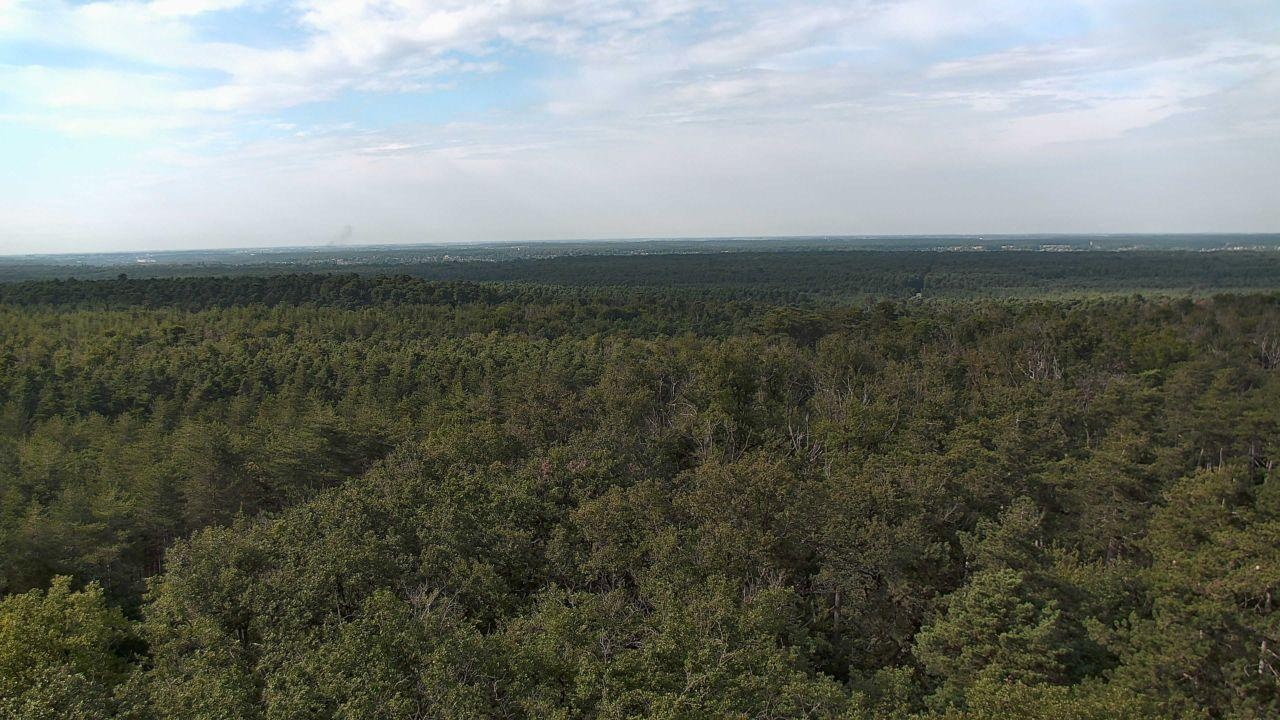
Fire: no
Smoke: yes